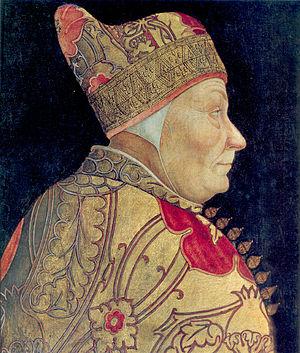
Francesco Foscari, né en 1373 en Égypte, mort le 1ᵉʳ novembre 1457 à Venise, fut le 65ᵉ doge de Venise. Il a été élu en 1423.
La liste des doges de Venise débute avec Paolo Lucio Anafesto, le premier doge, élu en 697, et s'achève avec le 120ᵉ doge, Ludovico Manin, qui abdique en 1797. Les dates des premiers doges sont traditionnelles et difficilement vérifiables.